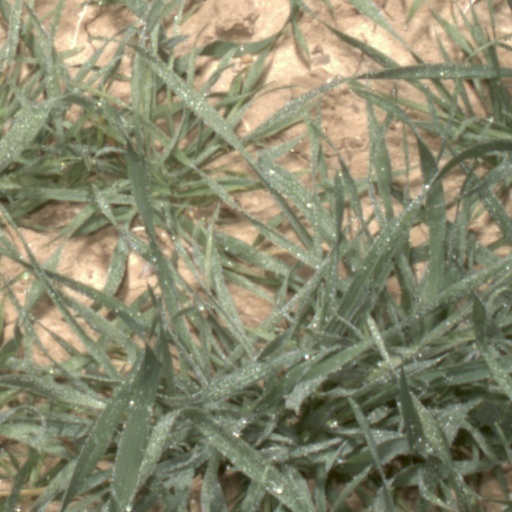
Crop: wheat